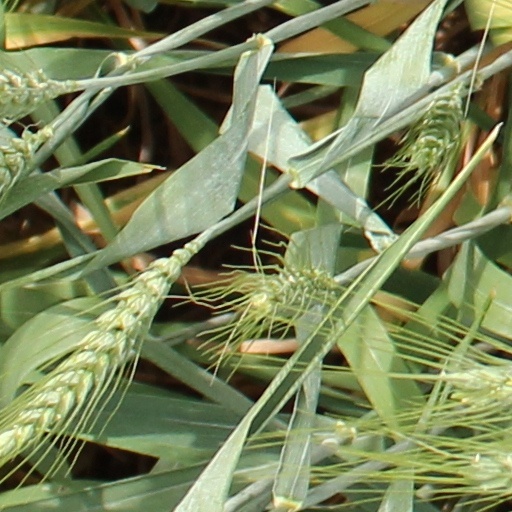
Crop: wheat